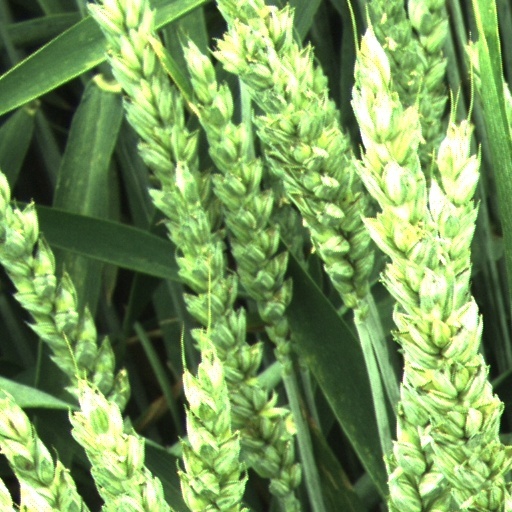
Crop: wheat